George Furness

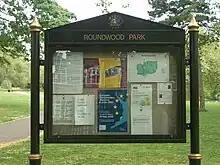
Roundwood Park, originally Knowle Hill or Hunger Hill Common Field

Concerning hospitals, he financially supported the Willesden Cottage Hospital. He was also a governor at St. Mary Hospital.